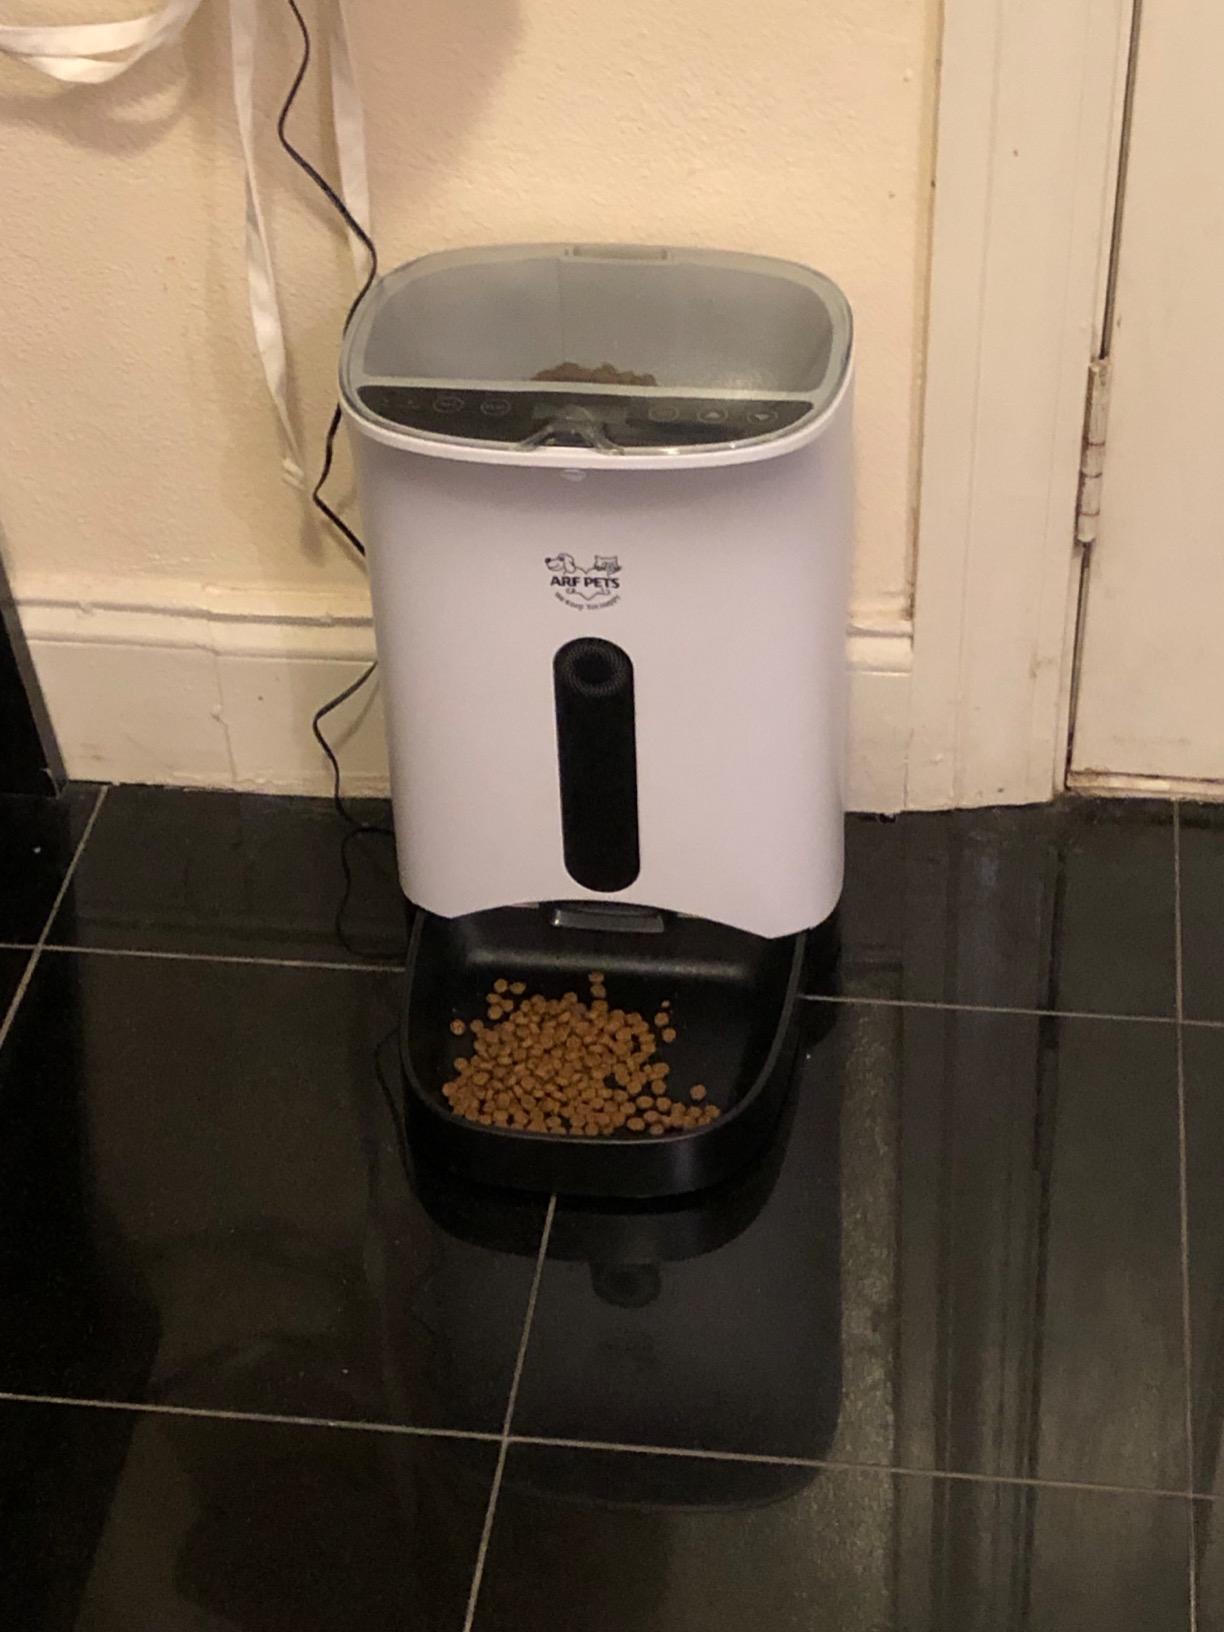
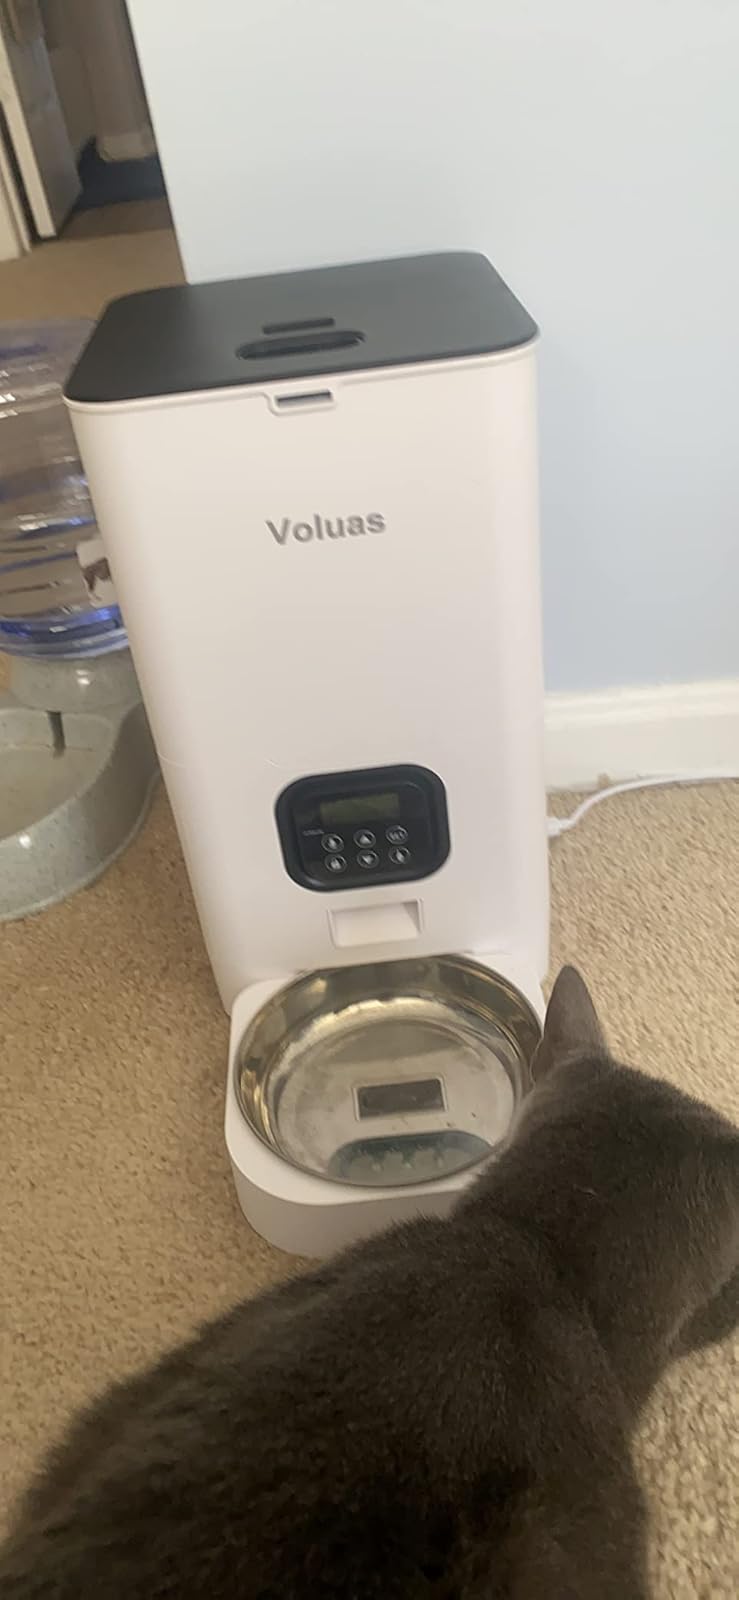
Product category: items_feeder
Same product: no